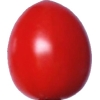
Label: tomato_cherry_red